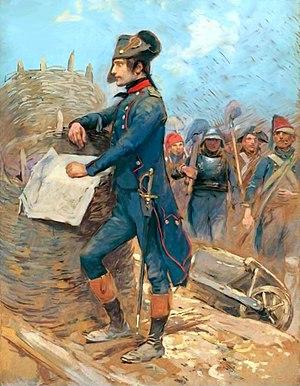
Bonaparte au siège de Toulon, 1793, toile d'Édouard Detaille, Musée de l'armée.
Assassin’s Creed Unity est un jeu vidéo d'action-aventure et d'infiltration développé par Ubisoft Montréal et édité par la société Ubisoft. Le jeu est sorti en novembre 2014 sur Windows, PlayStation 4 et Xbox One. C'est le huitième jeu principal de la série Assassin's Creed mais il est considéré comme le « cinquième opus majeur ». C'est la suite directe d'Assassin's Creed IV Black Flag, sorti en 2013, et il est également lié a l'histoire d'Assassin's Creed Rogue, qui est sorti à la même date sur les consoles de la génération précédente, à savoir la PlayStation 3 et la Xbox 360.
Le siège de Toulon est un conflit militaire qui a lieu de septembre à décembre 1793, après que les royalistes se sont emparés de la ville et l'ont livrée aux Britanniques : il oppose l'armée de la Première République française aux ennemis coalisés de celles-ci.
L'iconographie de Napoléon Iᵉʳ se réfère à l'ensemble des représentations peintes, gravées, et sculptées du général et Premier Consul Napoléon Bonaparte, devenu empereur sous le nom de Napoléon Iᵉʳ. Réalisées de son vivant à des fins de propagande, elles furent après sa mort destinées à évoquer la légende napoléonienne.